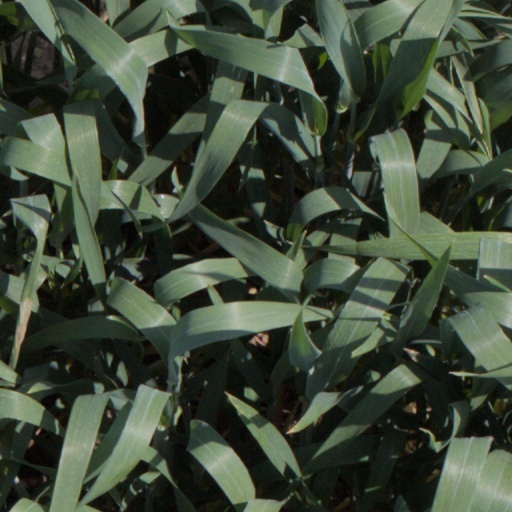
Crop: wheat